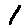
Label: 1